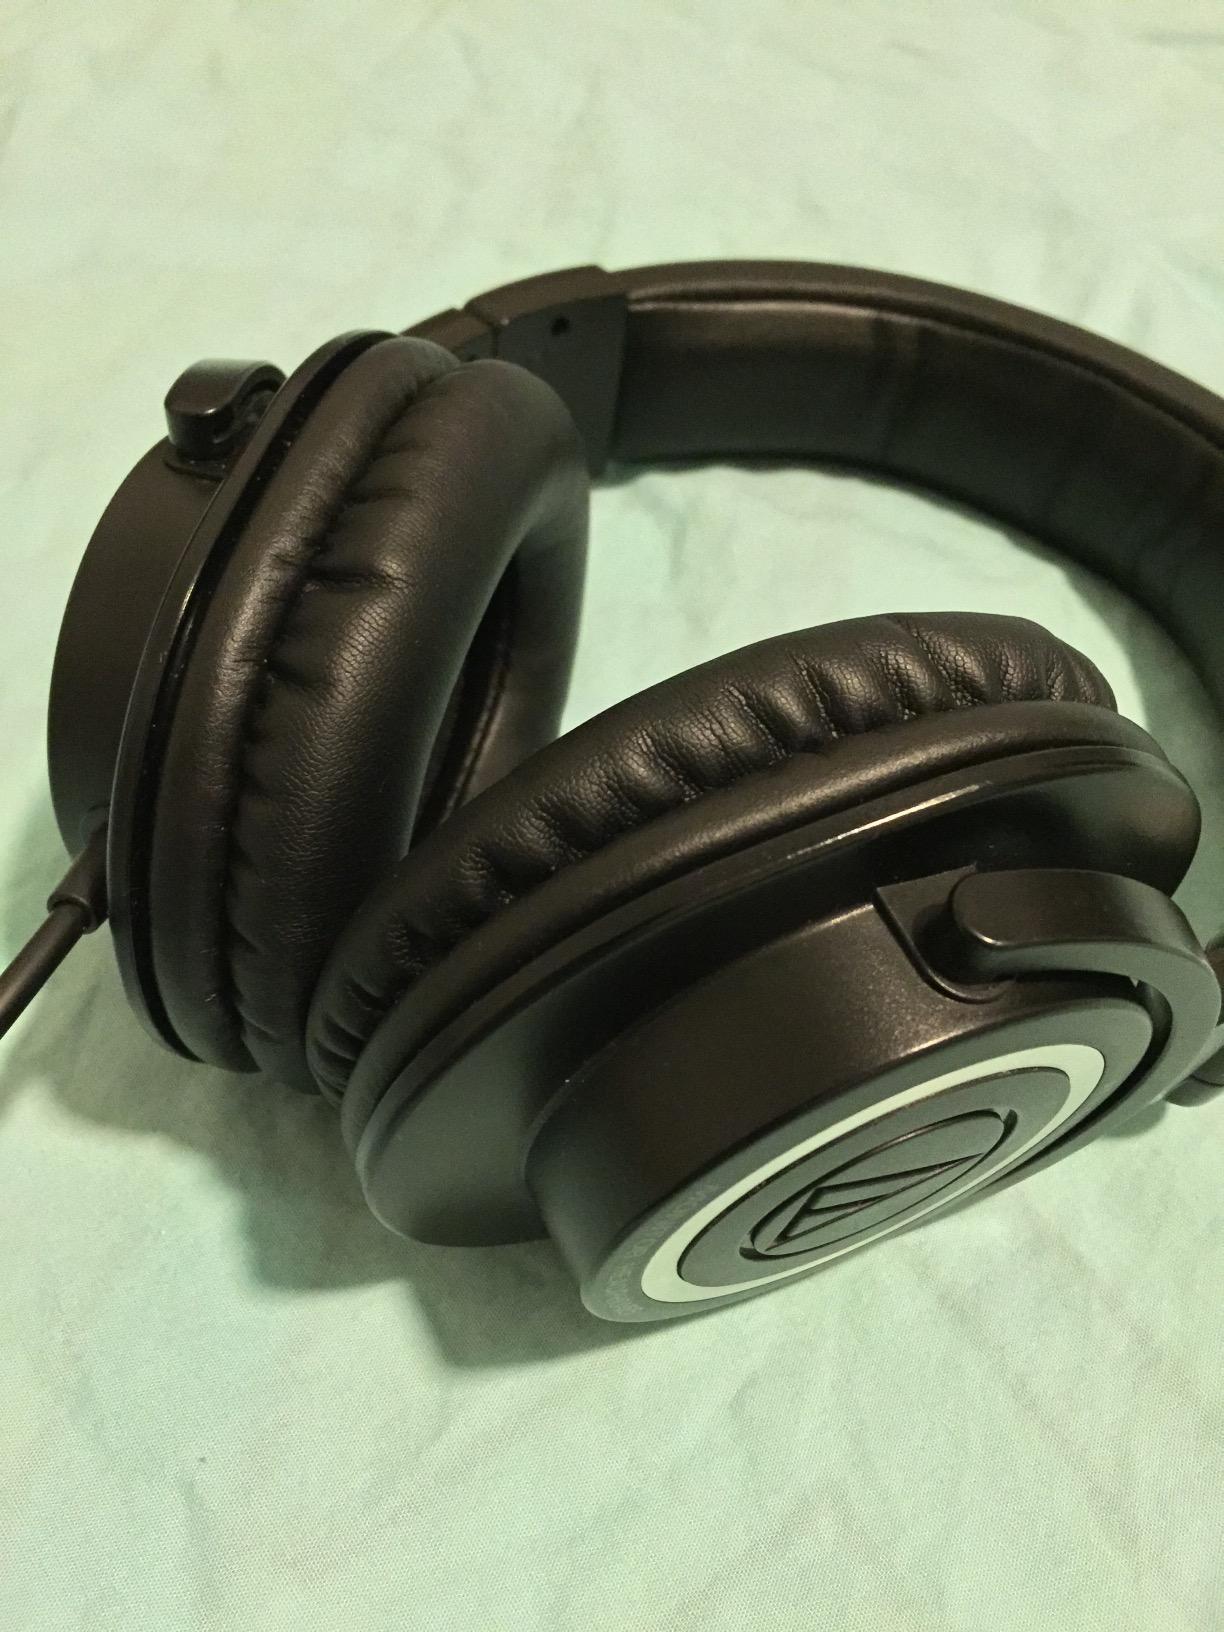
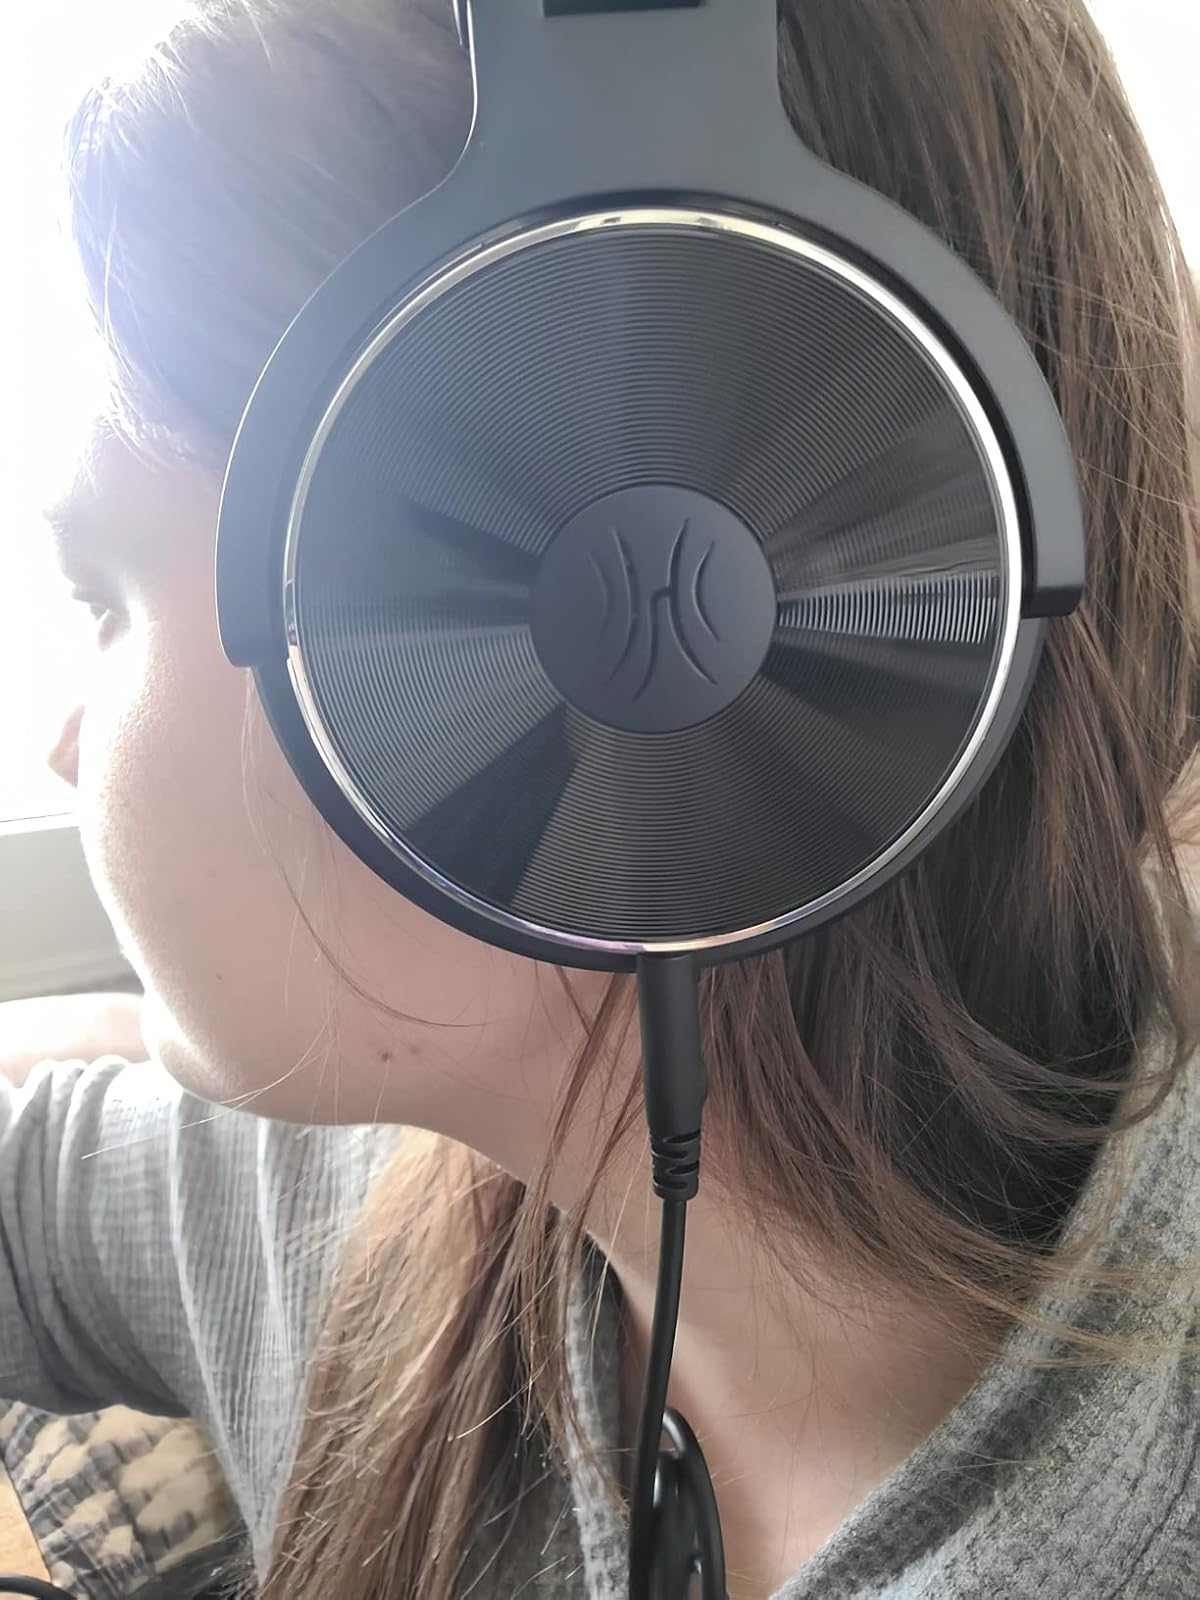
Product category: headphones
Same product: no